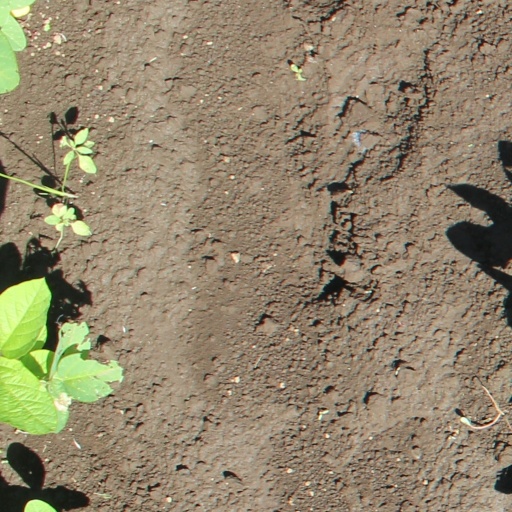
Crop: soybean